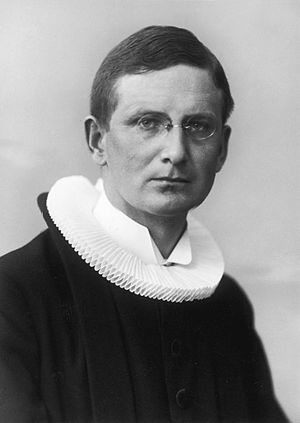
Præst
Dansk præst (Tage Schack).
Præst af græsk: presbytos, der betyder 'ældre', var betegnelsen for en menighedsforstander i oldkirken. I vore dage betegner præsten en religiøs embedsmand, hvis opgave er at lede en religions gudstjenester og forrette dens riter, bønner og religiøse ceremonier og ritualer. Præster eller præstelignende embeder findes i størstedelen af verdens religioner. En dansk præst blev tidligere tiltalt med tiltaleformen ærværdighed.